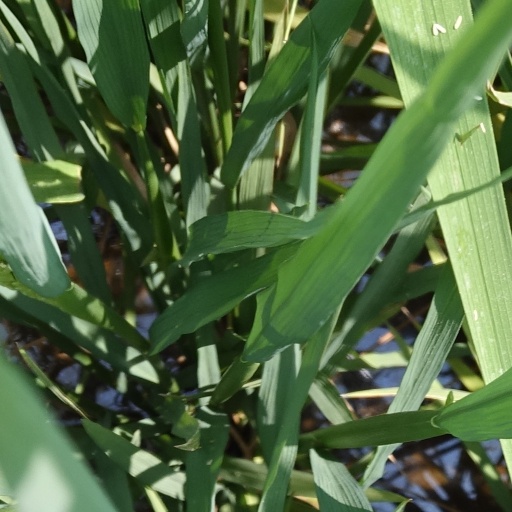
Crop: rice